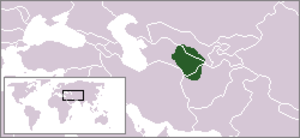
Les relations entre l'Empire romain et la Chine ont été essentiellement indirectes et ce tout au long de l’existence de ces deux empires. Il s'agit pour l'essentiel d'échanges occasionnels de marchandises, d'informations et de voyageurs entre l'Empire romain et la dynastie Han, ainsi qu'entre l'Empire byzantin et diverses dynasties chinoises. Ces empires se sont progressivement rapprochés avec l’expansion romaine au Proche-Orient et les incursions militaires chinoises dans l’Asie centrale. Les Romains comme les Chinois sont conscients que "l'autre" existe, mais cette conscience reste limitée et chaque empire a des connaissances très floues sur tout ce qui concerne l'autre. Seules quelques tentatives de contact direct sont connues grâce aux archives qui nous sont parvenues. De puissants empires tels que ceux des Parthes et des Kouchans séparent les deux pays et cherchent à maintenir le contrôle si lucratif qu'ils exercent sur le commerce de la soie. En définitive, ils empêchent tout contact direct entre ces deux puissances eurasiennes.
La Margiane est une satrapie de la Perse achéménide, sur le cours du Murghab, située autour de l'antique Alexandrie de Margiane, appelée Merv au Moyen Âge et devenue l'actuelle Mary au Turkménistan.